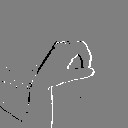
ASL letter: o